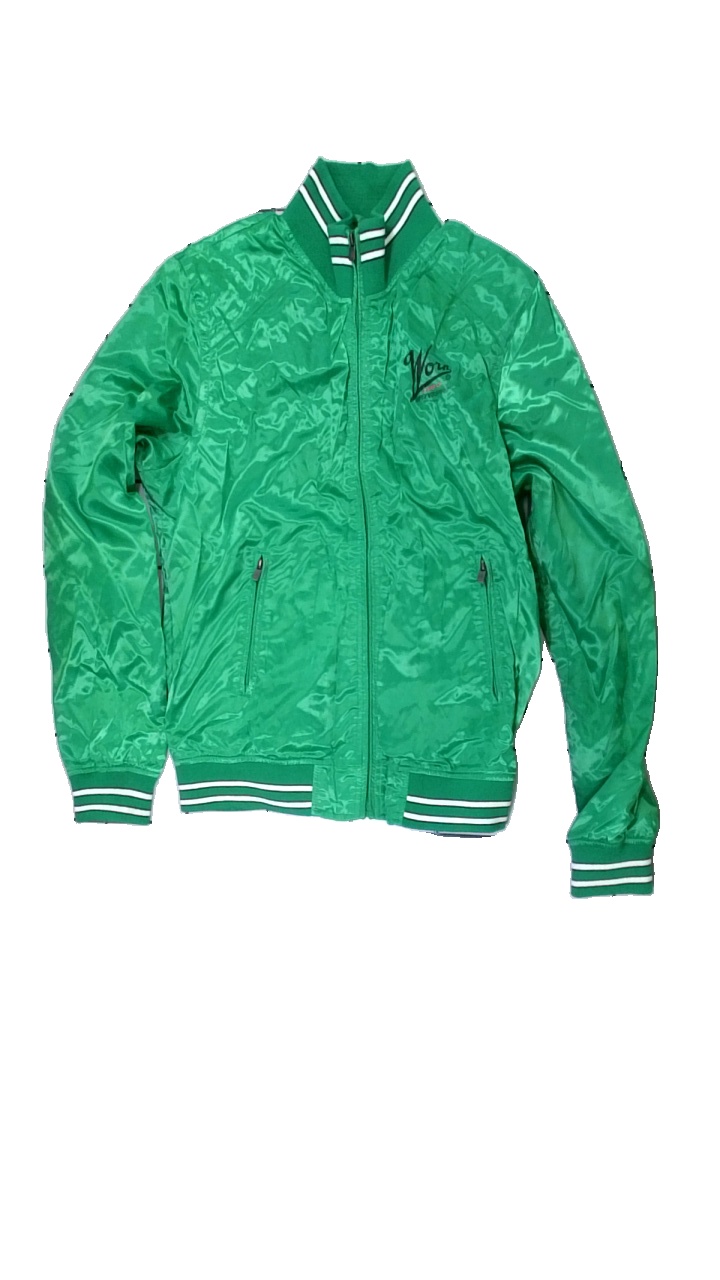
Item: Jacket (Unisex)
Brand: Jack And Jones
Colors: White, Black, Green
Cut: Regular
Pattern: Logo print
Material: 66% polyester 34% nylone
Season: Spring
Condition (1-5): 5
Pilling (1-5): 5
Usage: Reuse
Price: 100-150